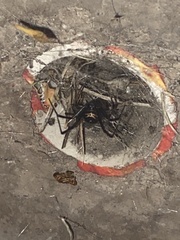
Species: Lactrodectus_hesperus